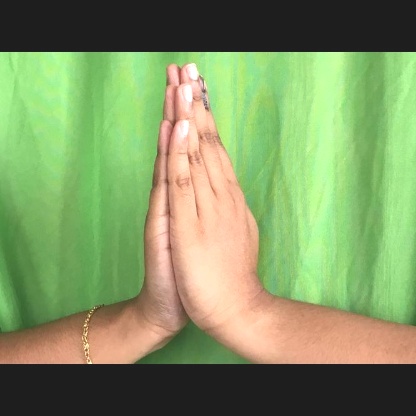
Mudra: Anjali